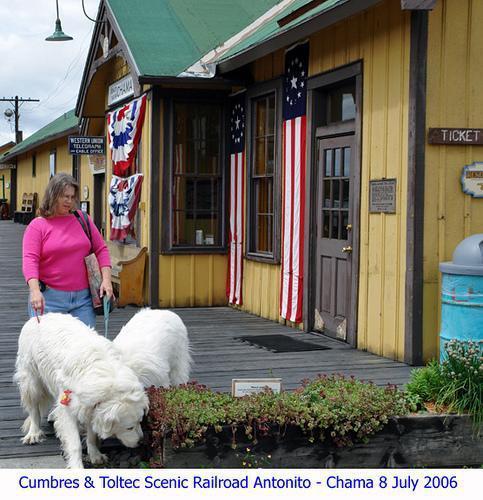
Great_Pyrenees